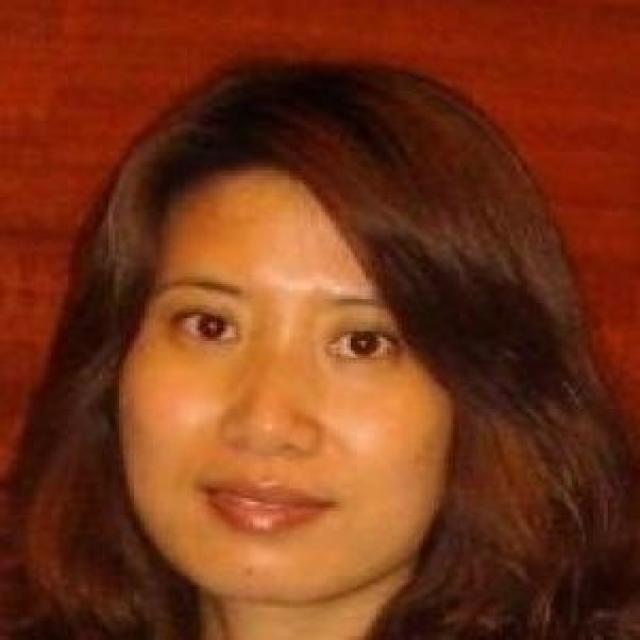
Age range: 21-44